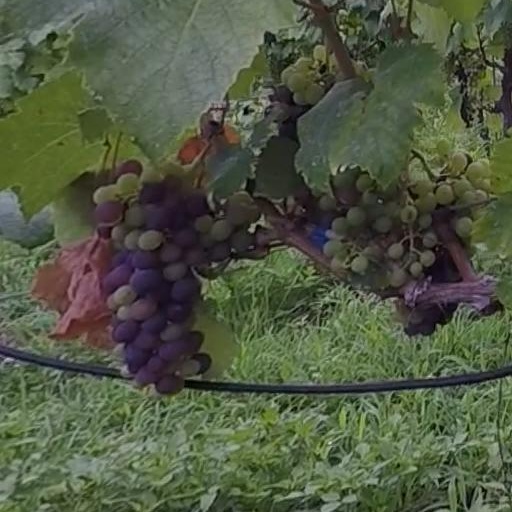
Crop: grape